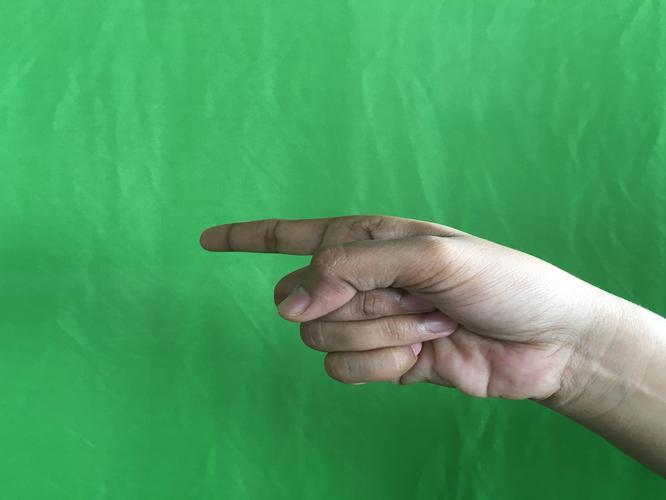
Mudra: Suchi
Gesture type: single_hand